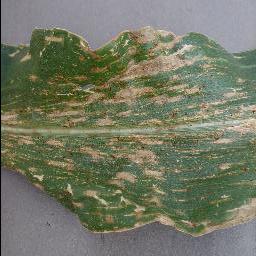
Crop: corn
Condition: (maize)_cercospora_spot_gray_spot